Zinc finger protein 684

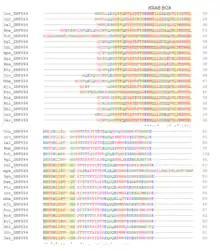
Figure 3. ZNF684 multiple sequence alignment of the Kruppel-associated box across 20 different placental species.

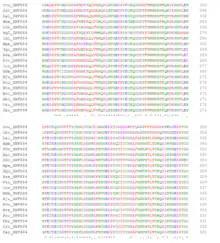
Figure 4. ZNF684 multiple sequence alignment of zinc finger domains across 20 different placental mammals.

Homologs of the ZNF684 gene have been found across eukaryotes and bacteria species. Strict orthologs were only found within placental mammals. The gene is also closely related to the paralog ZFP25 in humans. Across the various species in which ZNF684 strict ortholog is present, conservation of C2H2 binding sites and the Kruppel-associated box is apparent (Figure 3-4). The list of the various mammalian placental species are summarized in Table 1 by their median date of divergence from "Homo sapiens".